Black Forest Melody

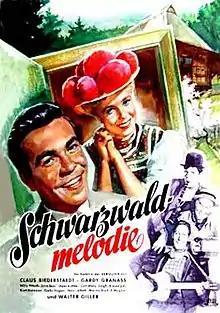

Black Forest Melody is a 1956 West German romantic comedy film directed by Géza von Bolváry and starring Carl Wery, Gardy Granass, and Willy Fritsch. It was shot at the Tempelhof Studios in Berlin and on location in Hamburg at the Circus Roland. The film's sets were designed by the art directors Hans Kuhnert and Paul Markwitz.